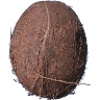
Label: Cocos 1